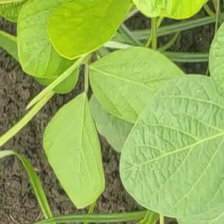
Weed species: Lavhala_(Cyperus_Rotundus)